Kiruna

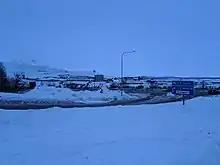
The ore body in Kiruna is an inclined slab of magnetite, 80 m wide, 4 km long and at least 2 km underground

Mining plays a major role as a source of national income and employment for Kiruna and the surrounding region. As with most of Northern Sweden the area is rich with magnetite which is mined to produce various iron ore products which are then transported by rail to Narvik port in Norway to be shipped to customers around the world. Large-scale mining in Kiruna started in the 19th century right around the time the major Swedish mining company LKAB was founded in 1890.